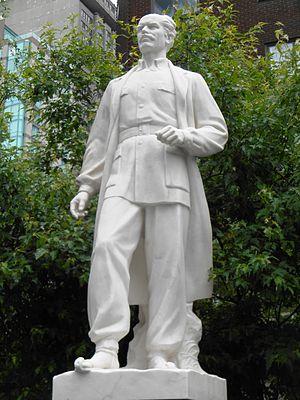
Place Norman-Bethune à Montréal, à l'est de la rue Guy et au nord du boulevard de Maisonneuve
Le communisme au Québec est un mouvement basé sur l'idée socio-politique du rejet de l'ordre social, politique et économique capitaliste libéral établi pour la notion du commun ; ultimement la mise en commun des moyens de production et d'échange et la suppression des classes sociales, de l'État et de la propriété privée sur le territoire québécois et ailleurs.